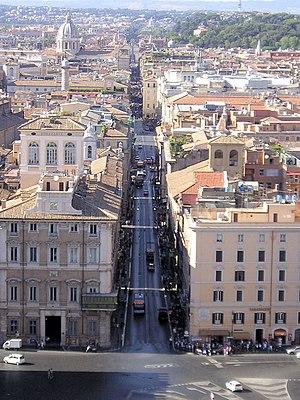
La via del Corso, dite « le Corso », est une rue du centre de Rome qui mène en ligne droite de la Piazza Venezia à la Piazza del Popolo. Cette artère est la voie centrale du quartier historique du « Trident », édifié entre les XVᵉ et XVIIᵉ siècles. Le Corso est bordé de nombreux palais et églises.